Stallburg

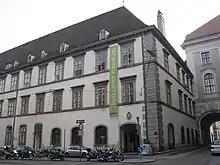
Stallburg, North facade

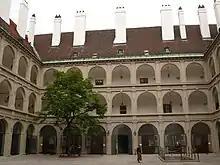
Stallburg, arcade

The Stallburg is a renaissance-style building in the Vienna city center located between Josefsplatz and Michaelerplatz. It is part of the Hofburg Palace.